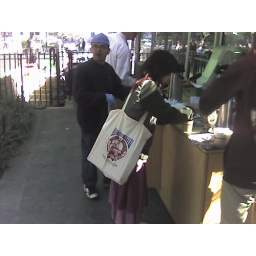
Held by a cute girl too!!